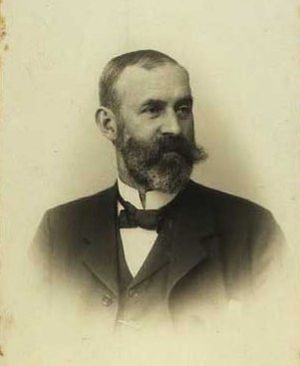
Theodor Wessel
Theodor Wessel